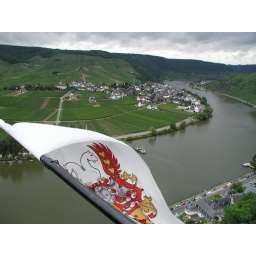
View from castle at Beilstein overlooking the Mosel river in Germany